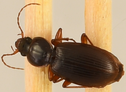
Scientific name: Synuchus impunctatus
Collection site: Bartlett Experimental Forest NEON (BART), plot BART_068